The Yes Men (film)

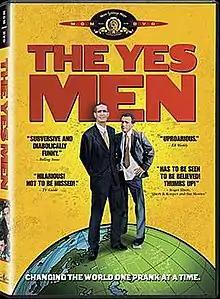
Theatrical release poster

The Yes Men is a 2003 American documentary film about the early culture jamming exploits of The Yes Men.